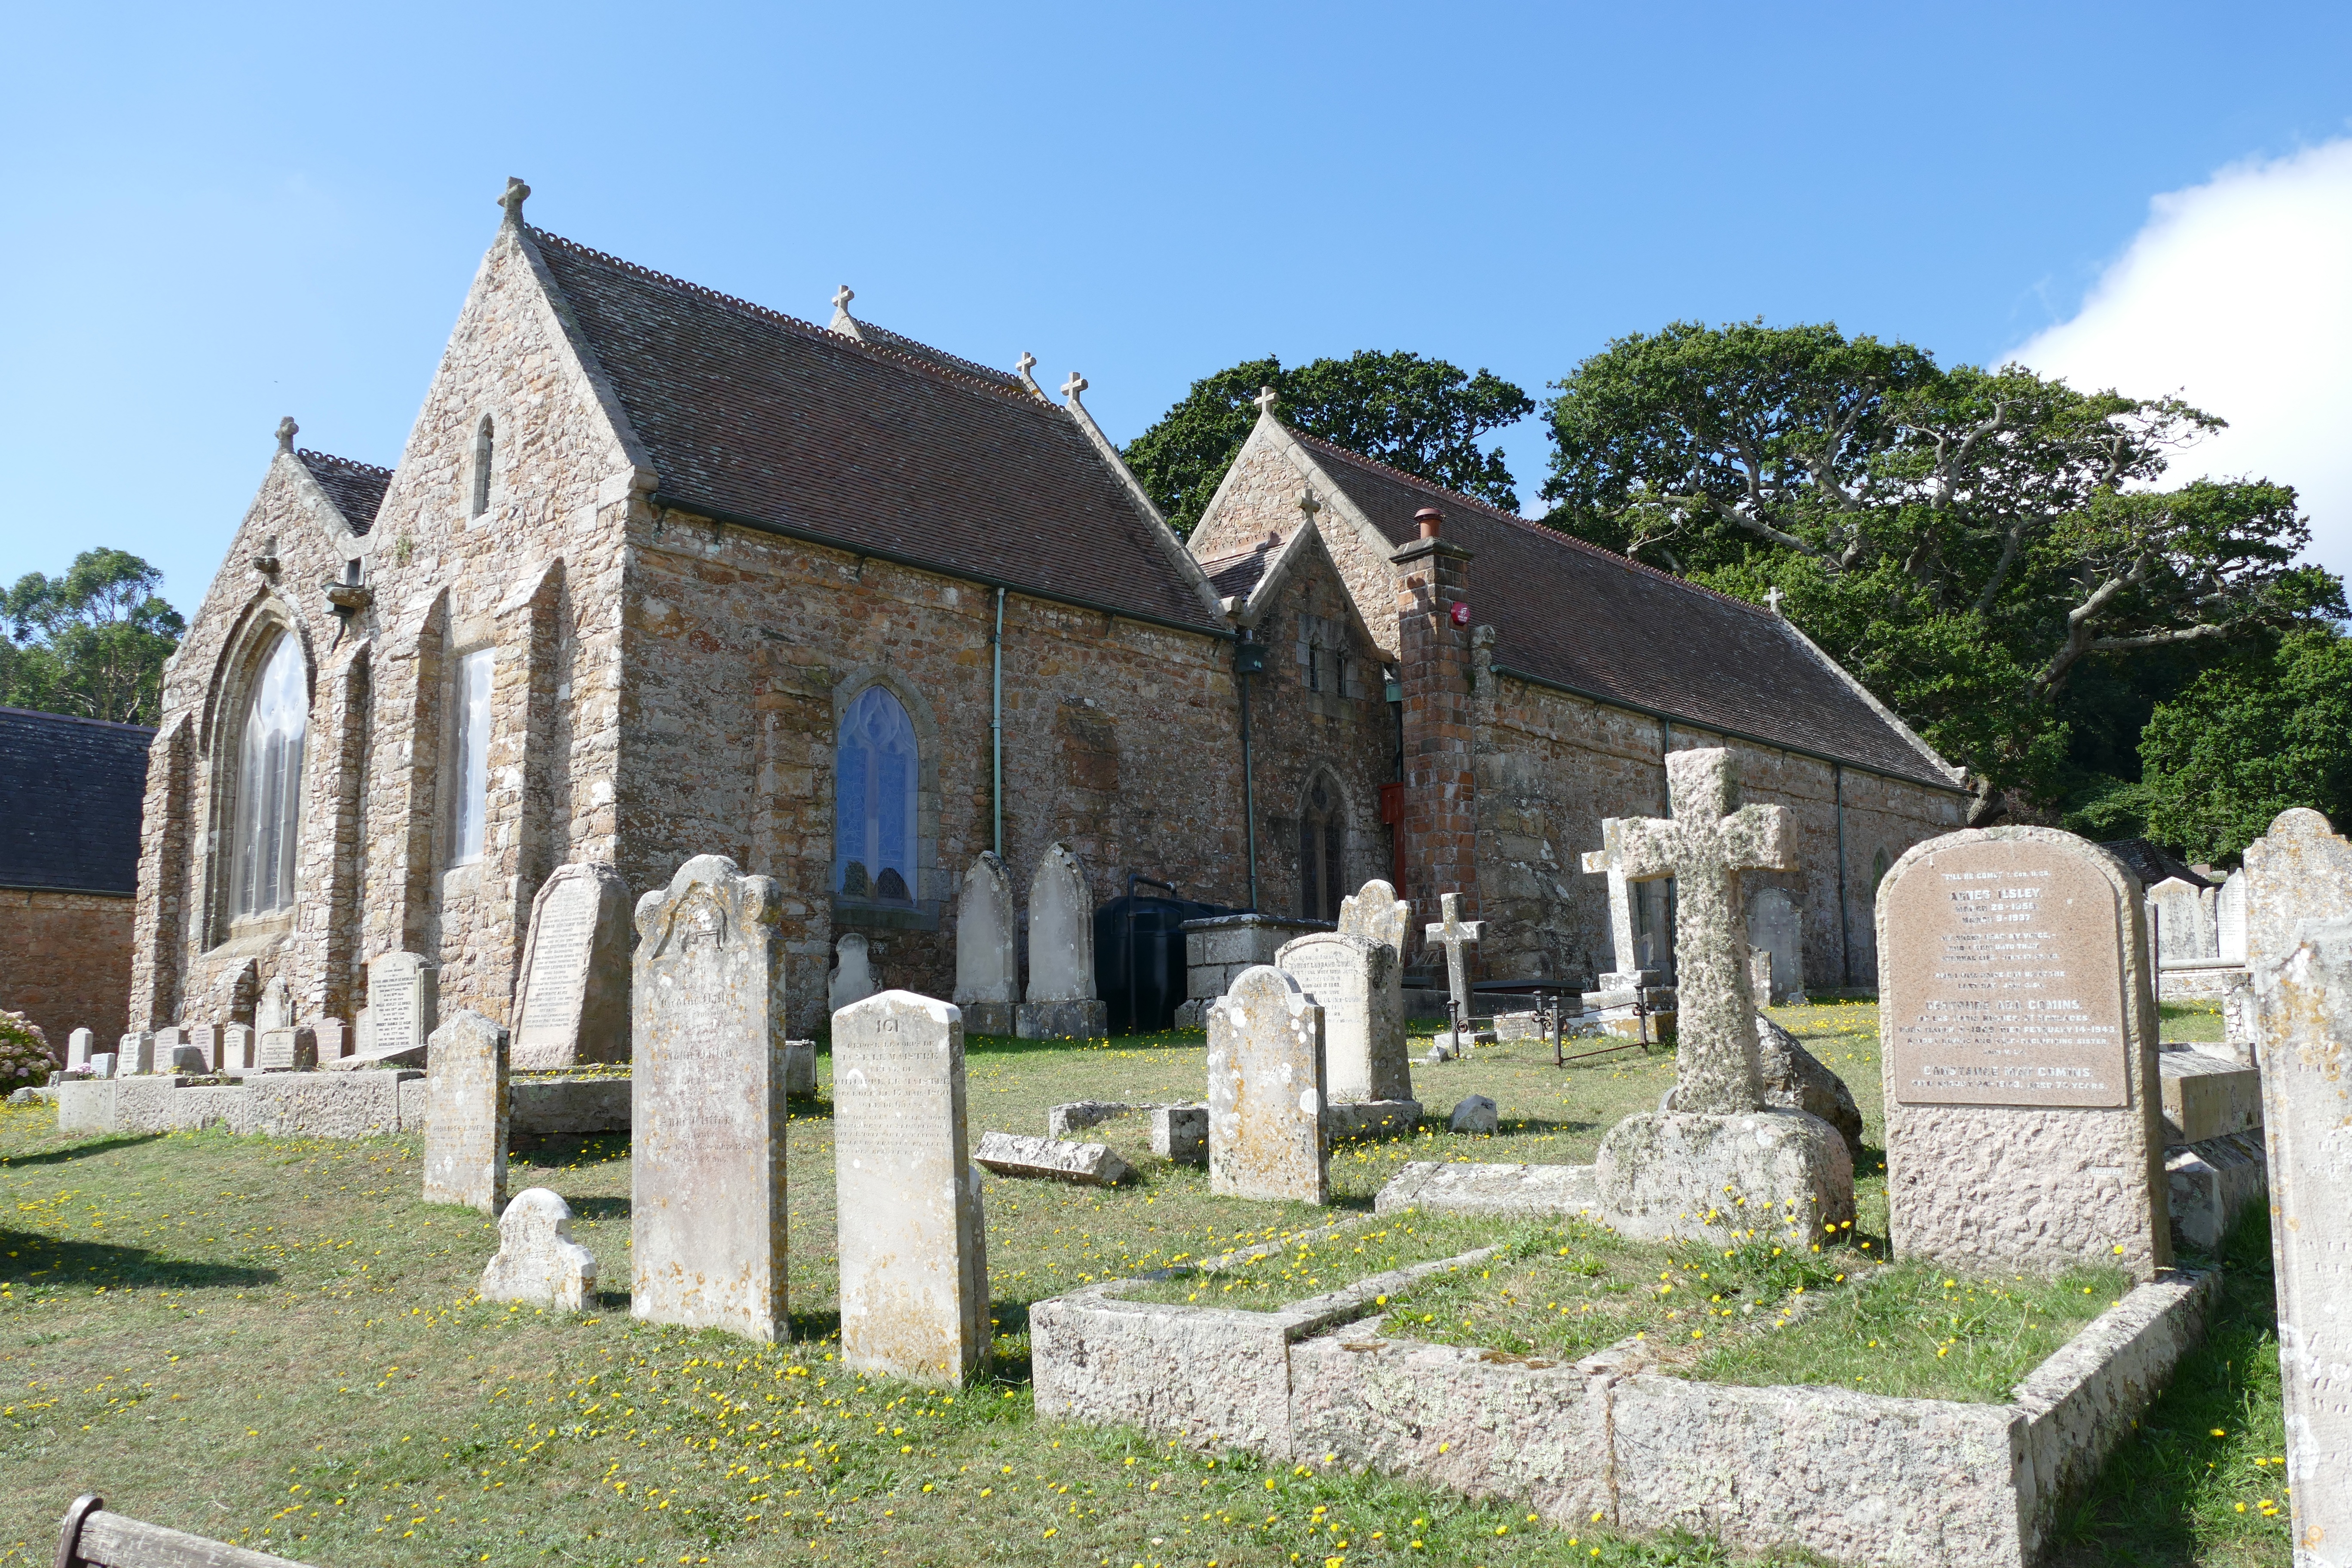
building, island, church, chapel, cemetery, place of worship, england, grave, monastery, romanesque, estate, historically, jersey, united kingdom, rhaeto romanic, channel islands, island of jersey, st brelade, historic site, spanish missions in california